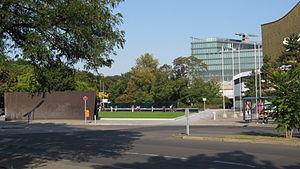
Le mémorial et centre d'information des victimes de la politique nazie « d'euthanasie » est situé sur le lieu historique de l'Aktion T4, au Tiergartenstrasse 4, dans le quartier de Berlin-Mitte. Il commémore les victimes, malades mentaux et personnes handicapées, assassinés de 1939 à 1945 dans le cadre du massacre systématique de patients organisé par le Troisième Reich. Le mémorial a ouvert le 2 septembre 2014.